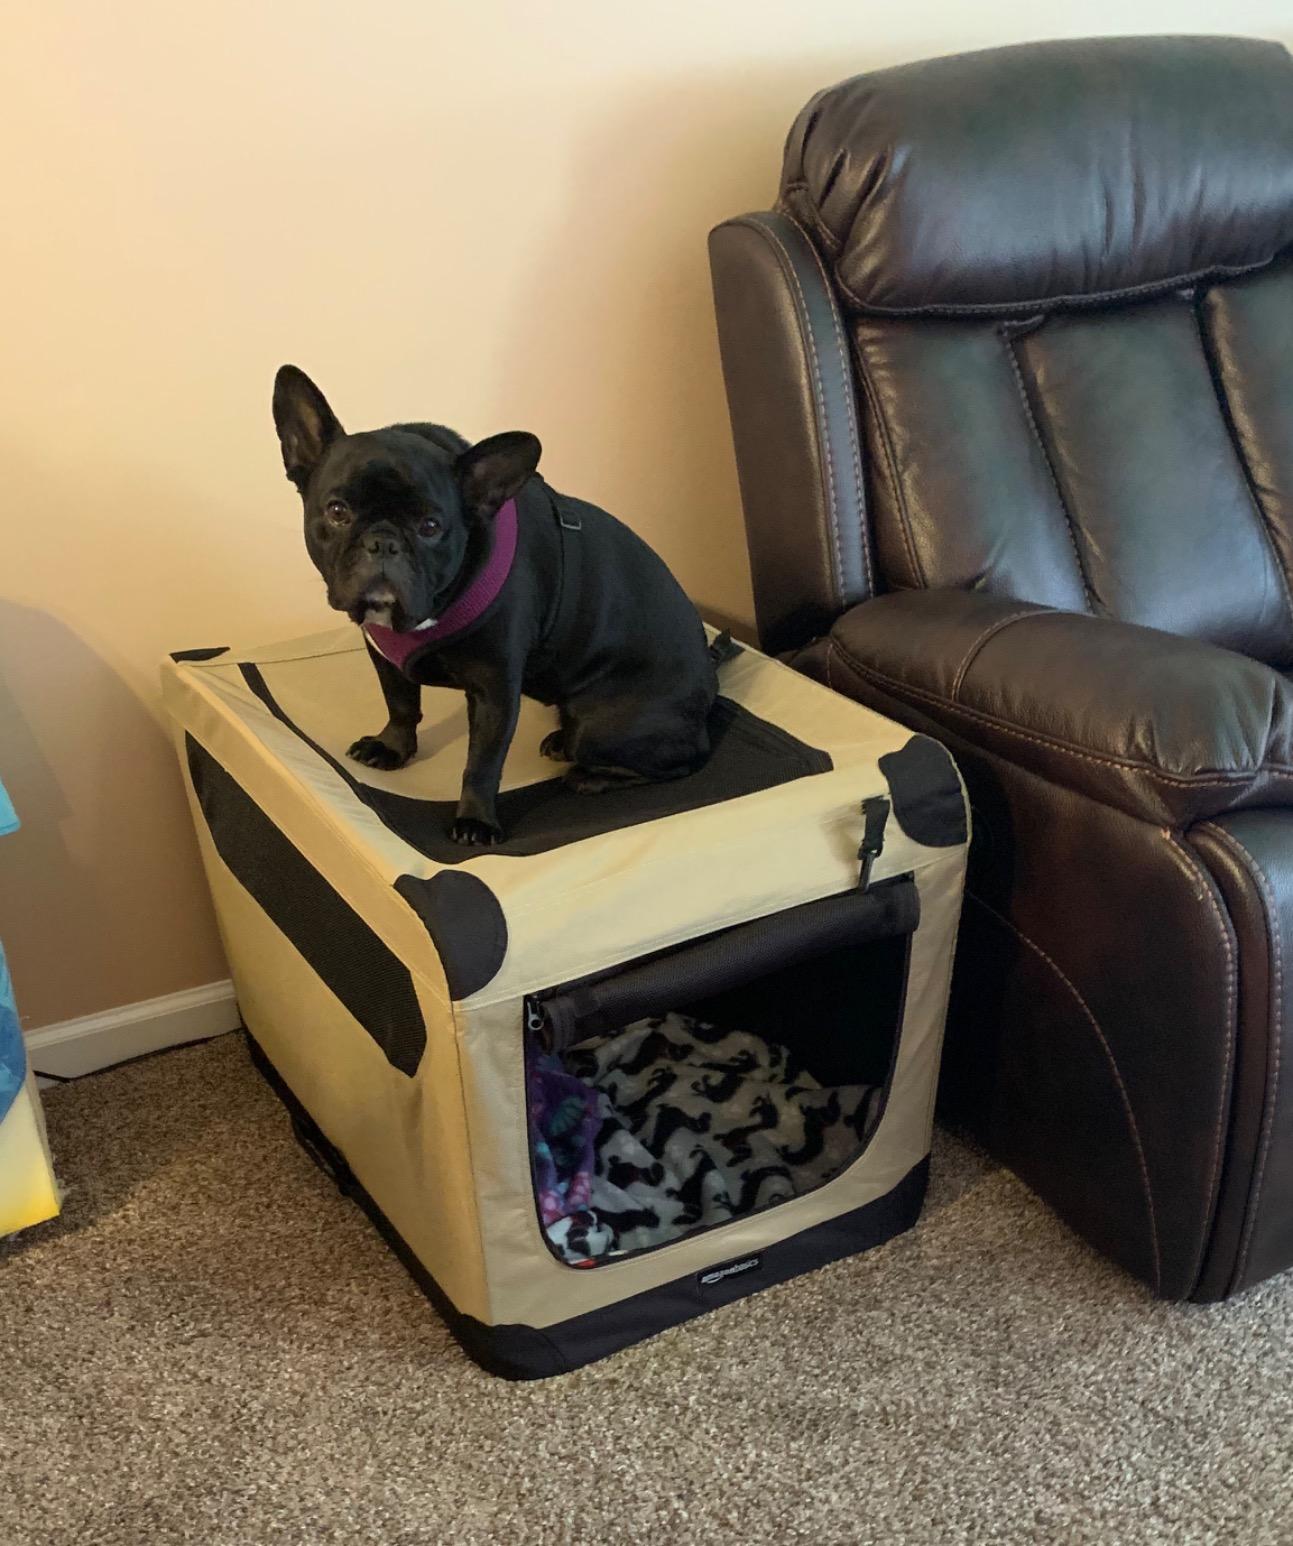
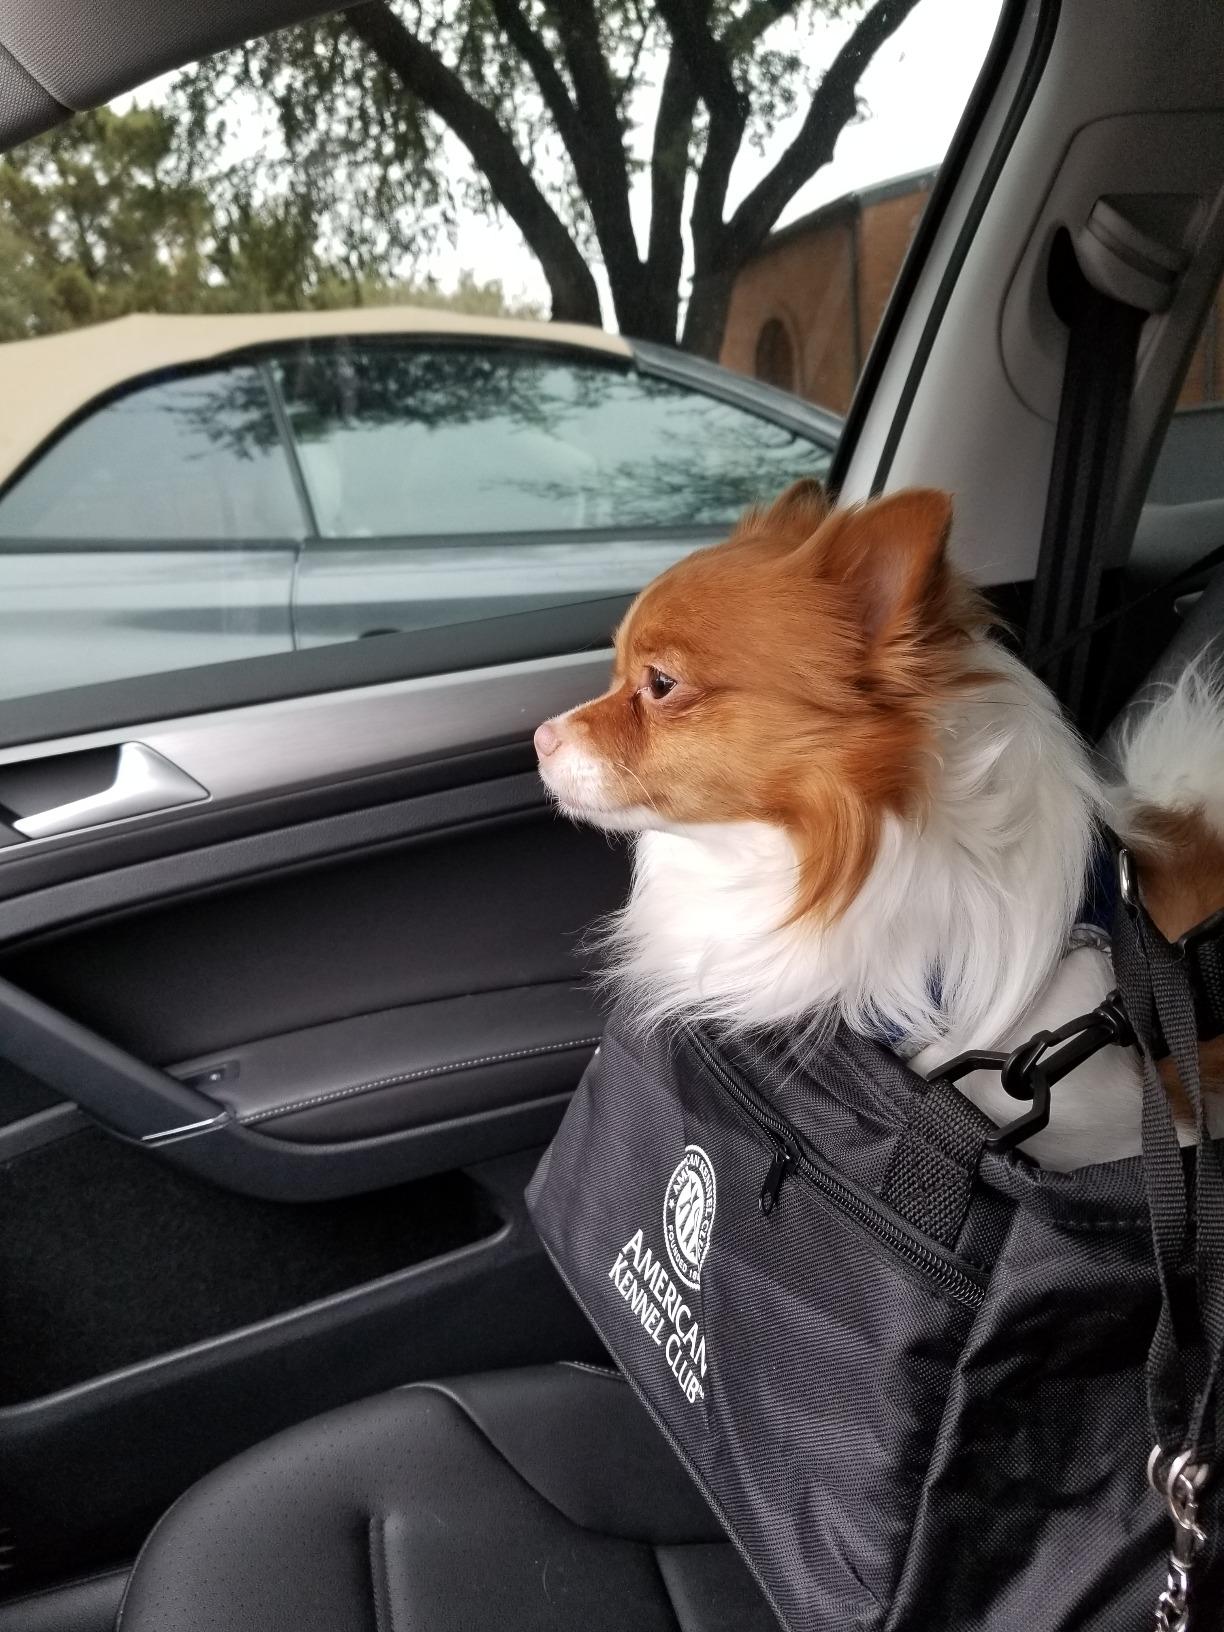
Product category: items_kennel
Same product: no